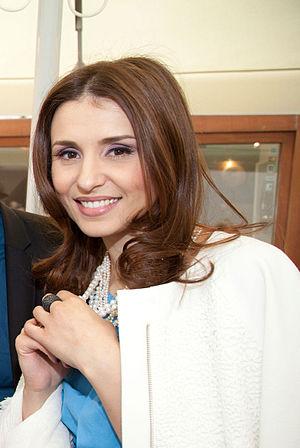
Valentina Naforniță est une soprano moldave. Elle est surtout connue pour son interprétation des œuvres de Mozart et du répertoire belcantiste.